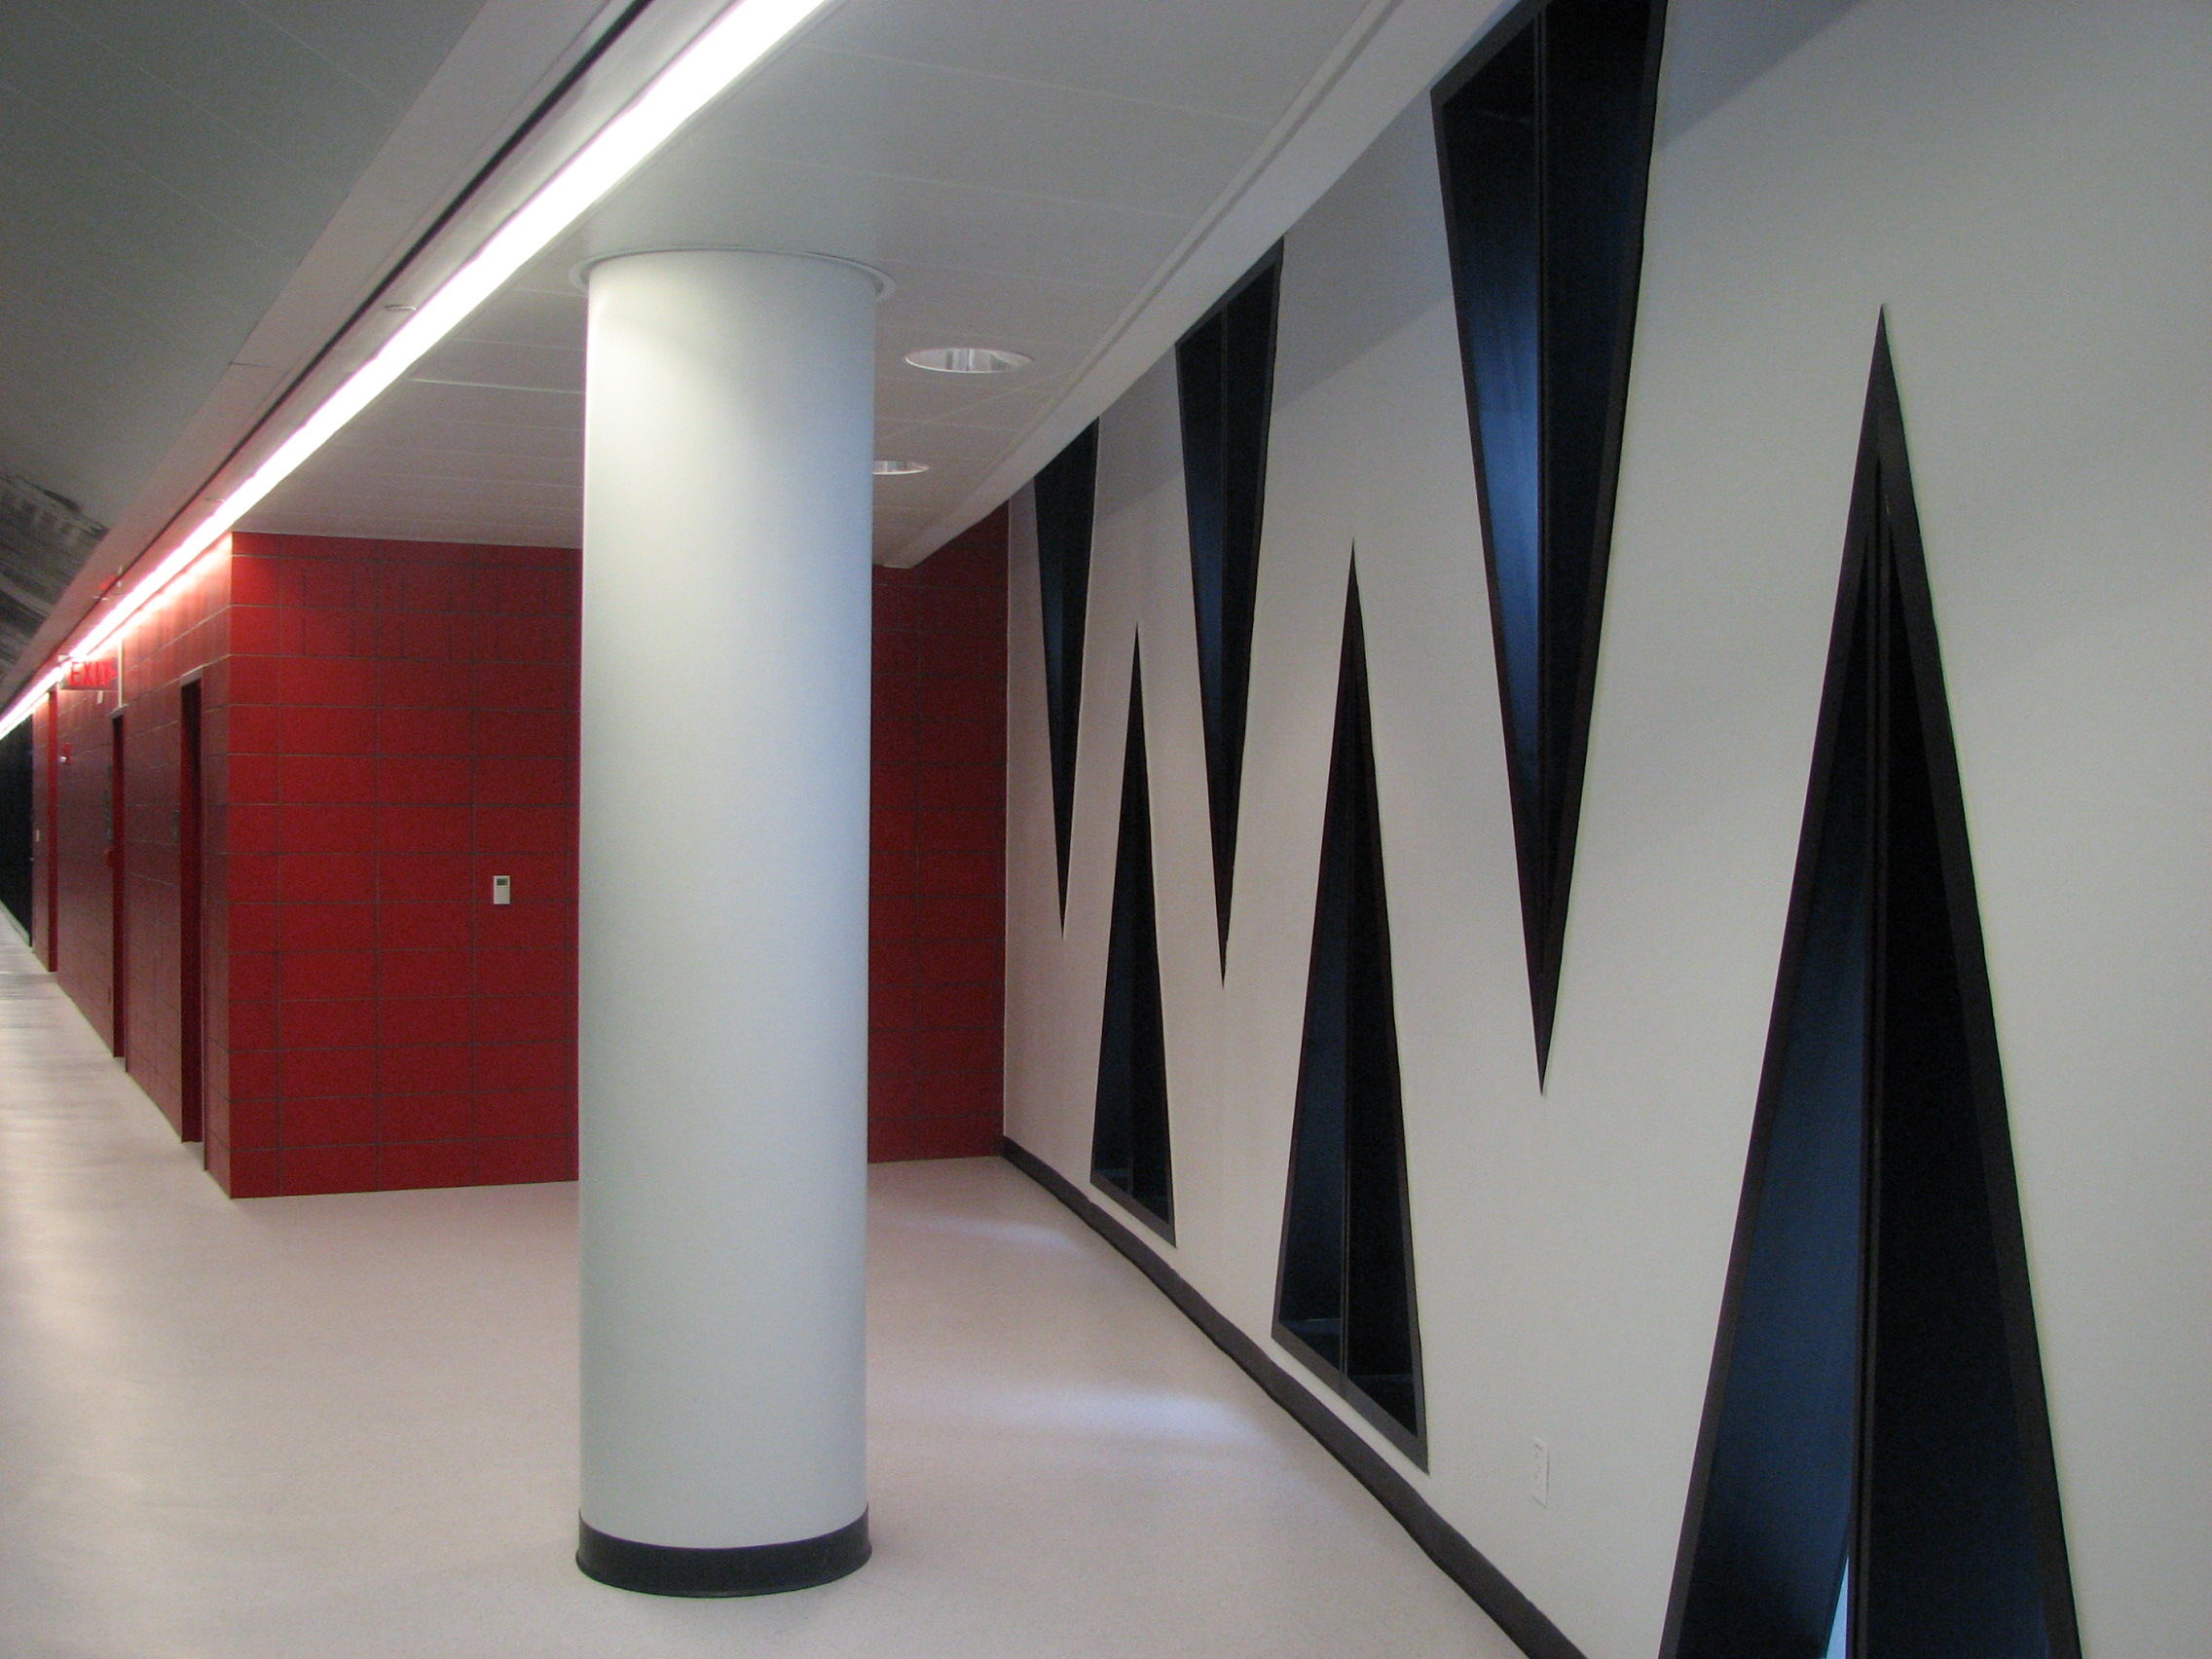
architecture, structure, white, photography, interior, photo, architect, red, canon, blue, black, signage, interior design, photos, art, de, is, design, university, ohio, fotografie, campus, exhibition, shape, powershot, soe, uc, arhitectura, cincinnati, s3, lindnerathleticcenter, tschumi